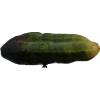
Label: cucumber